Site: brandenburg
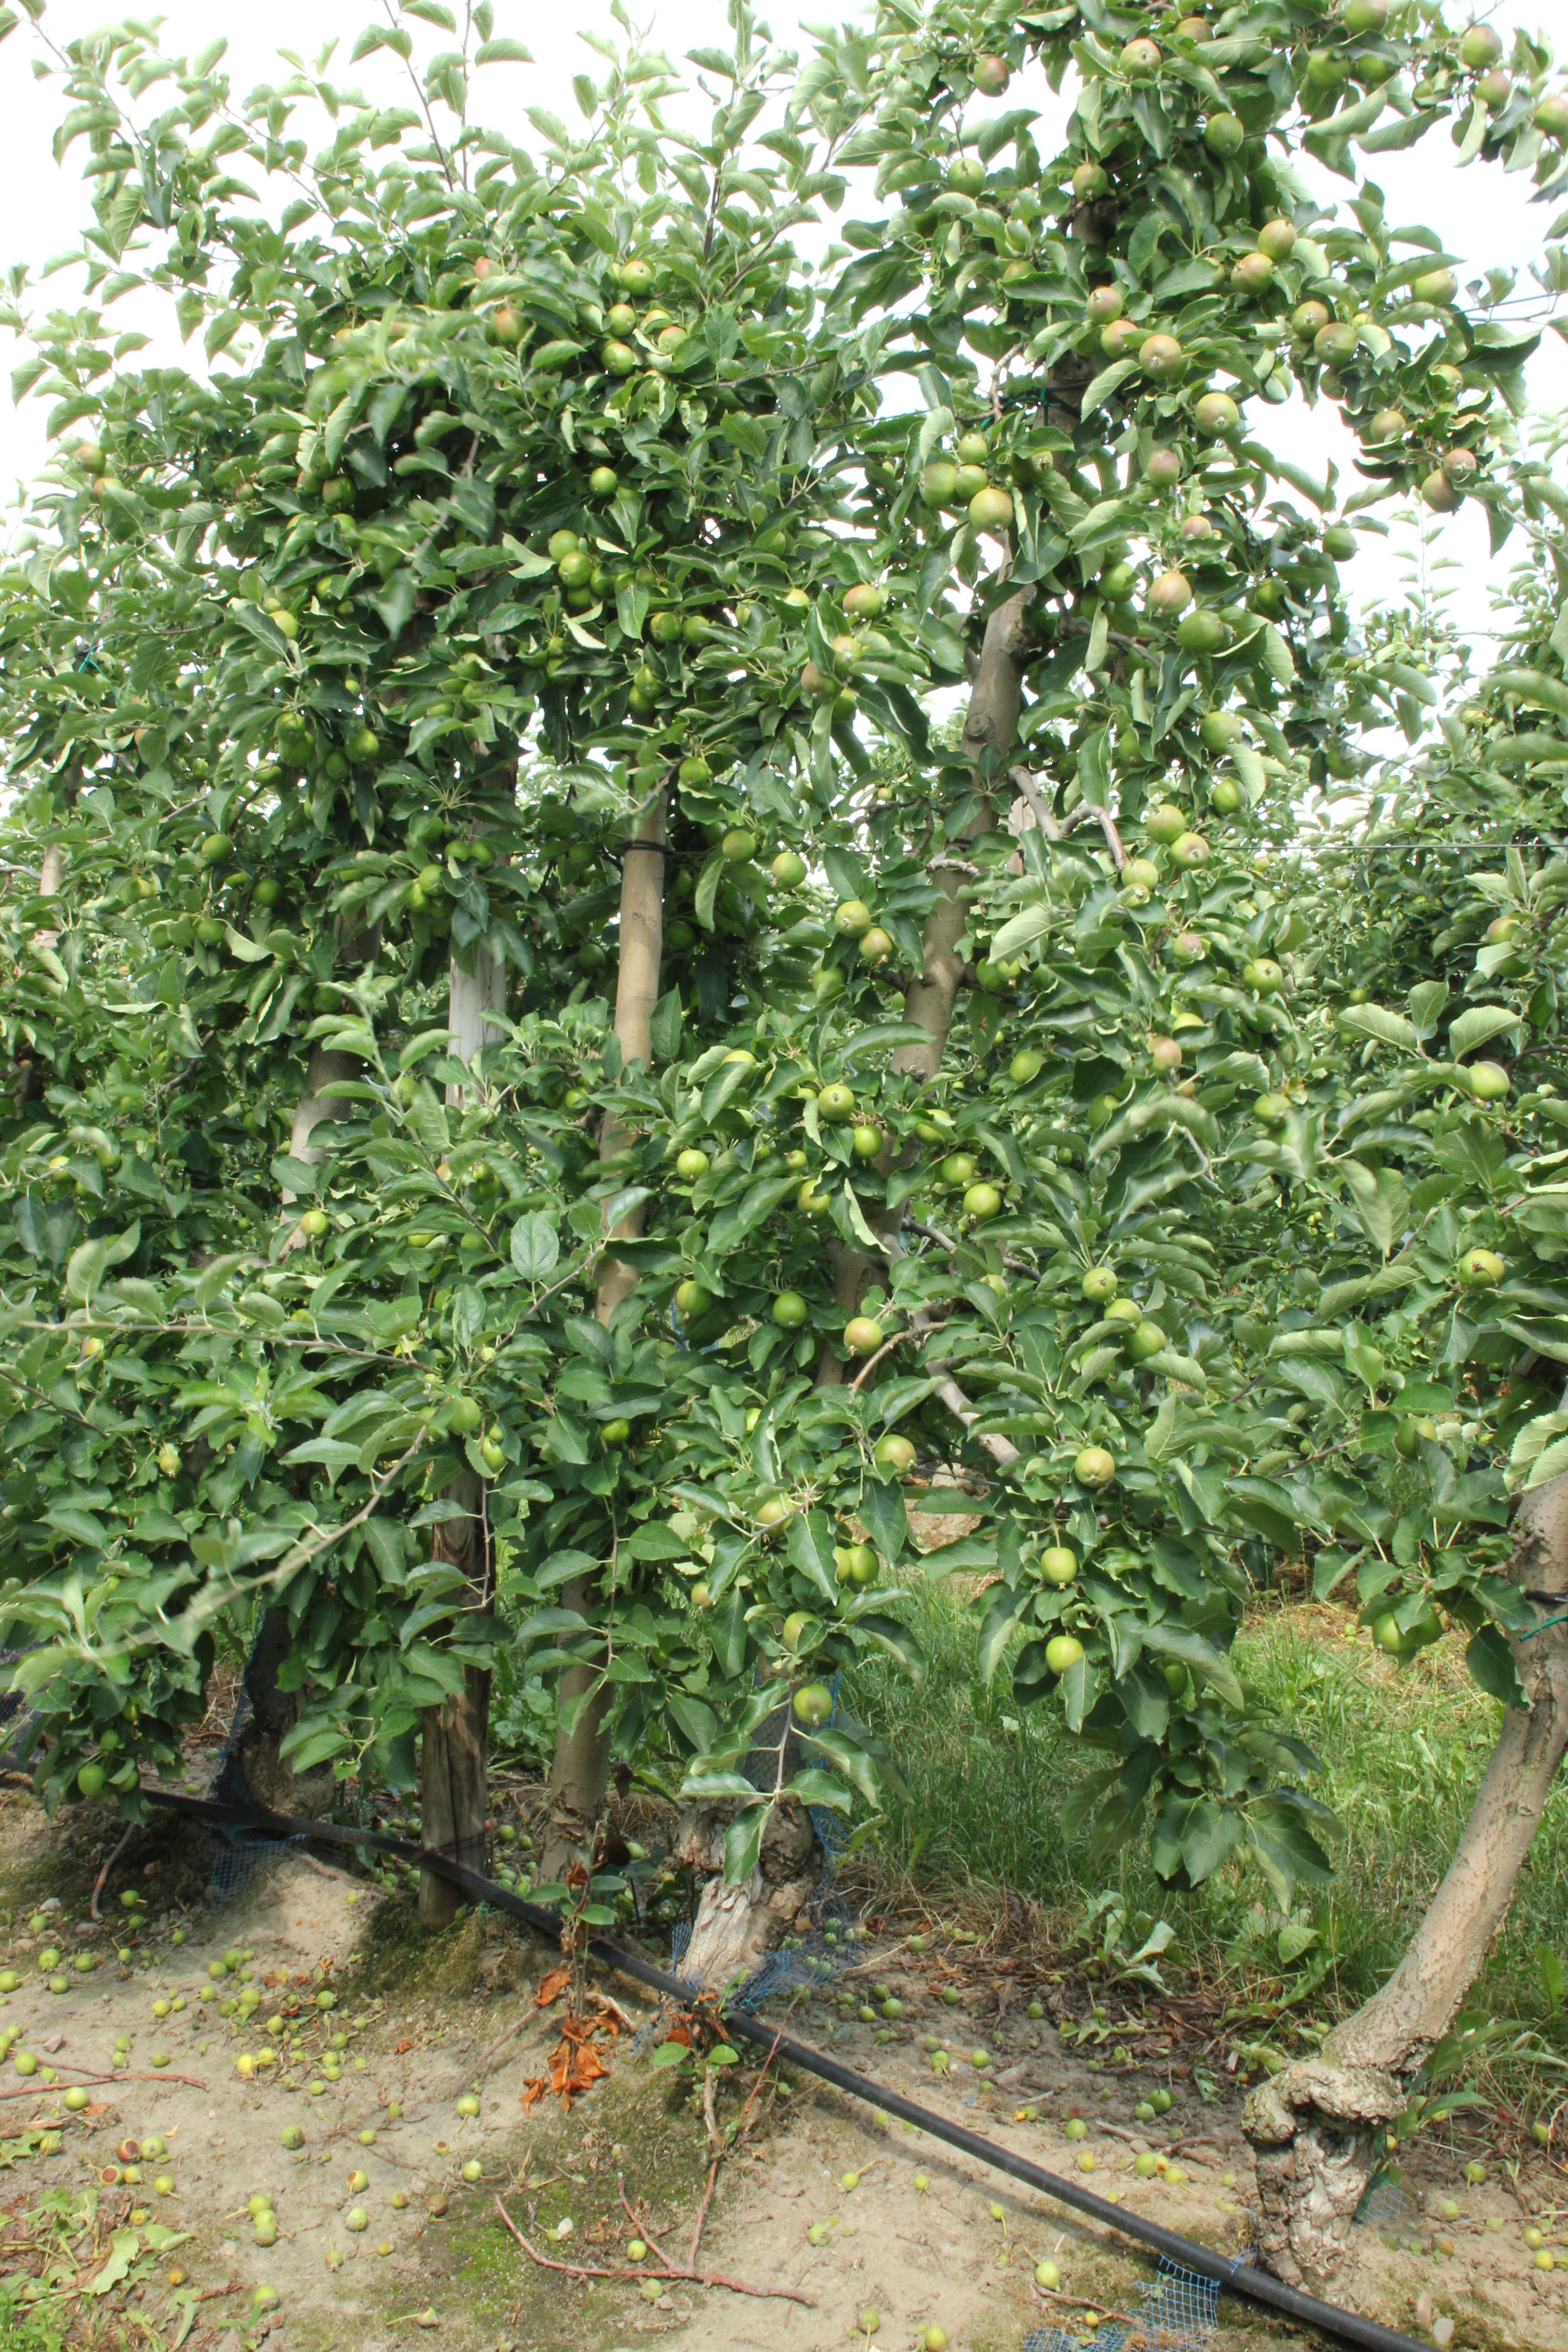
Growth stage (BBCH 74): Development of fruit